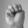
ASL letter: M